McDonnell Douglas KC-10 Extender

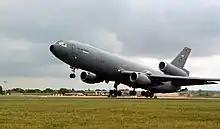
Large gray jet aircraft with three engines (two under the wings and one under the vertical stabilizer). The aircraft had just lifted off from runway, with landing gear fully extended.

In this function, the aircraft was deployed to Kosovo to evacuate refugees, to the Caribbean and Central America to provide humanitarian aid after the hurricanes Luis, Georges and Mitch and to various countries in Africa and Asia to provide development aid. In 1998, the aircraft were used to evacuate Dutch citizens from Indonesia during the Fall of Suharto. Dutch KDC-10s operated out of Manas AFB in support of allied forces during Operation Enduring Freedom and in support of Allied Air Force over Iraq and Syria.